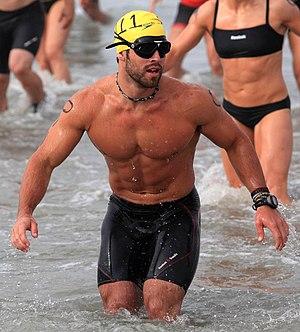
Richard Froning Jr. ou Rich Froning, né le 21 juillet 1987, est un athlète américain, spécialiste de CrossFit, vainqueur en individuel des CrossFit Games en 2011, 2012, 2013 et 2014. Il mène sont équipe CrossFit Mayhem Freedom à la victoire des éditions 2015, 2016, 2018 et 2019 dans la catégorie par équipes.